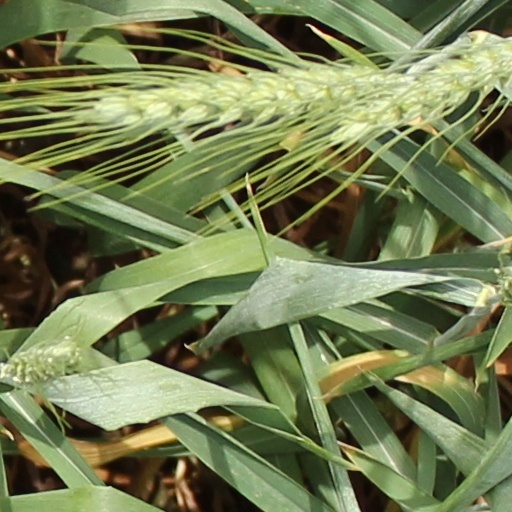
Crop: wheat